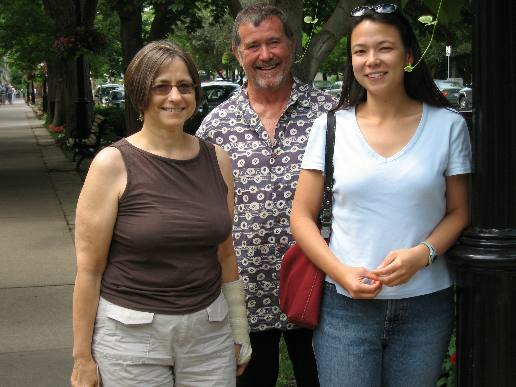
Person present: Yes